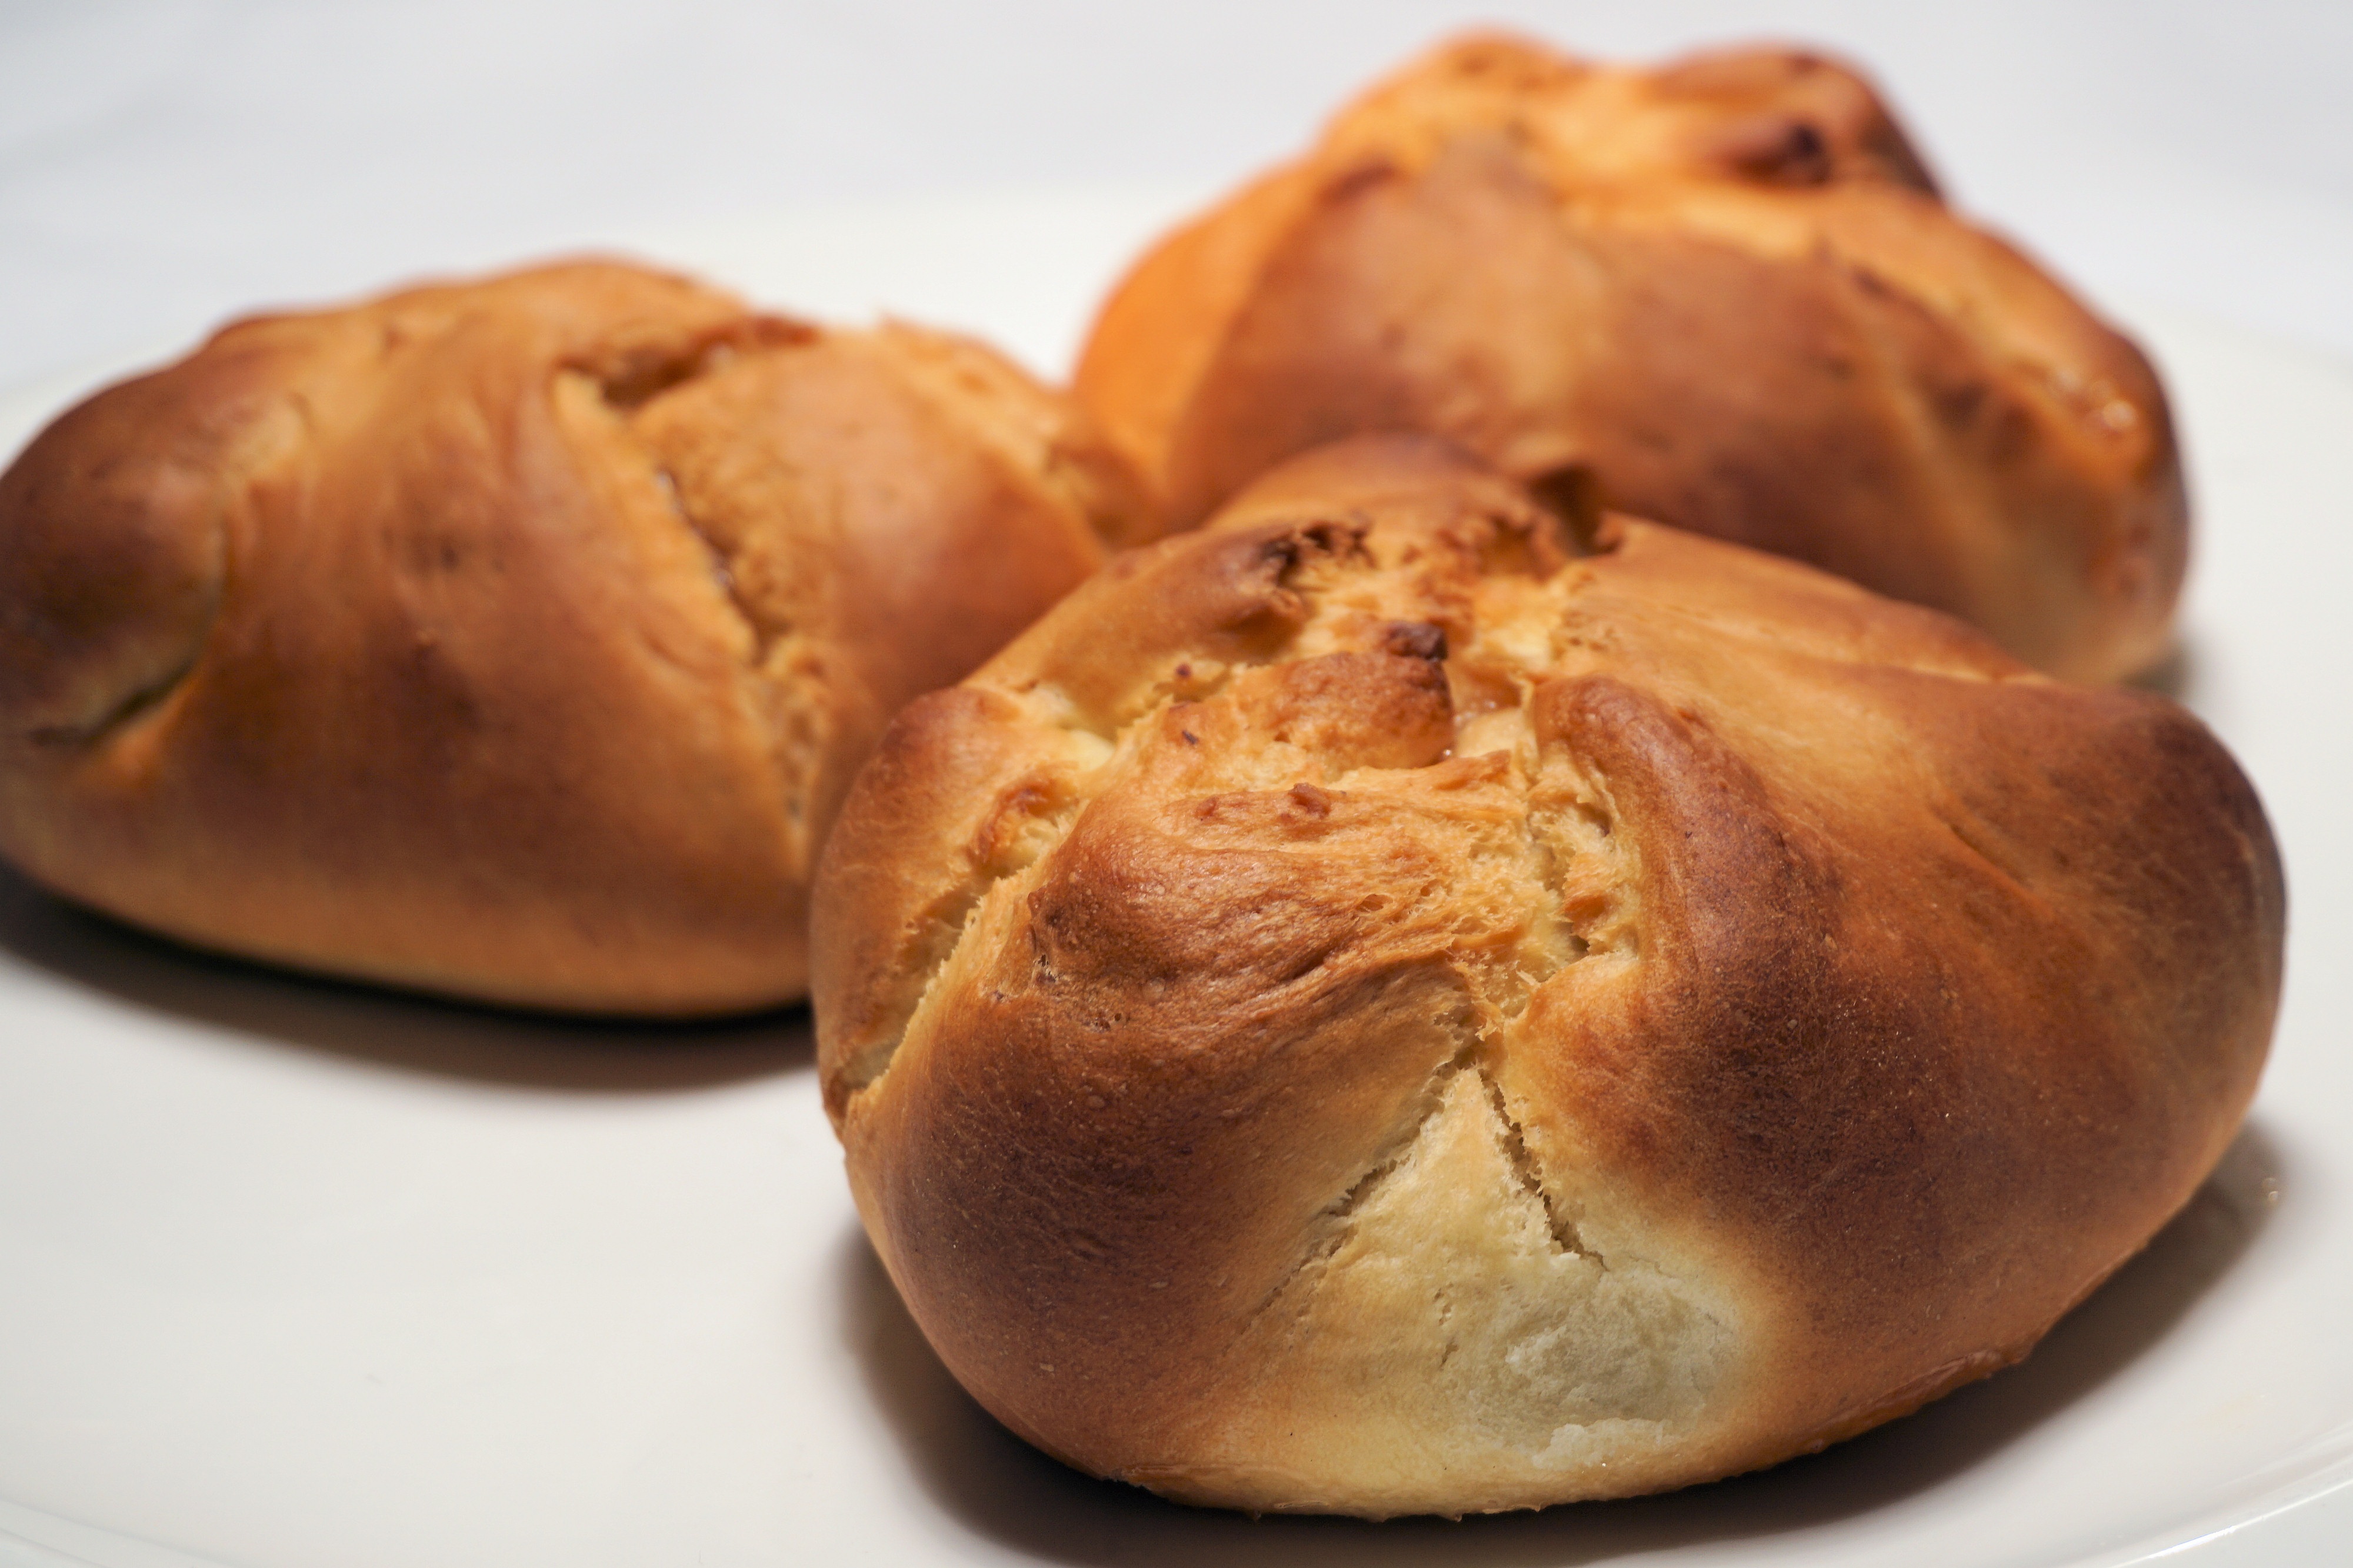
sweet, dish, food, produce, kitchen, baking, dessert, eat, cuisine, delicious, cake, bread, dough, bake, even baked, pastries, ciabatta, gastronomy, yeast, baked goods, challah, anpan, bread roll, yeast biscuits, brioche